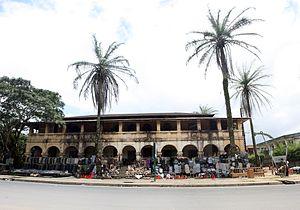
Villa Mandessi Bell Douala This is a photo of a monument in Cameroon identified by the ID LT08
La villa Mandessi Bell située à Douala est une bâtisse construite de 1904 à 1910, par David Mandessi Bell, riche planteur et intendant du roi Rudolf Manga Bell. Cette bâtisse à l'architecture coloniale, s'impose jusqu'ici comme un témoin de l'occupation allemande au Cameroun.